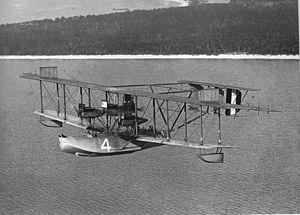
19 janvier : l'aviateur Jules Védrines pose son avion Caudron G III sur les toits des galeries Lafayette. Il empoche le prix de 25 000 francs offerts pour cet exploit mais devient aussi le premier délinquant aérien de l'histoire en contrevenant aux ordres de la Préfecture de Paris.